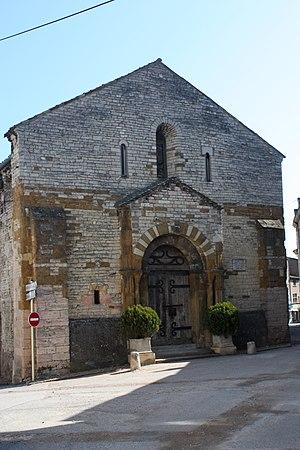
Église Saint Valérien, Martyre et saint patron de Tournus
Tournus [tuʁny] est une commune française située dans le département de Saône-et-Loire en région Bourgogne-Franche-Comté.
Parmi les 576 communes du département français de Saône-et-Loire, plus de 300 possèdent une construction ecclésiastique de style roman.